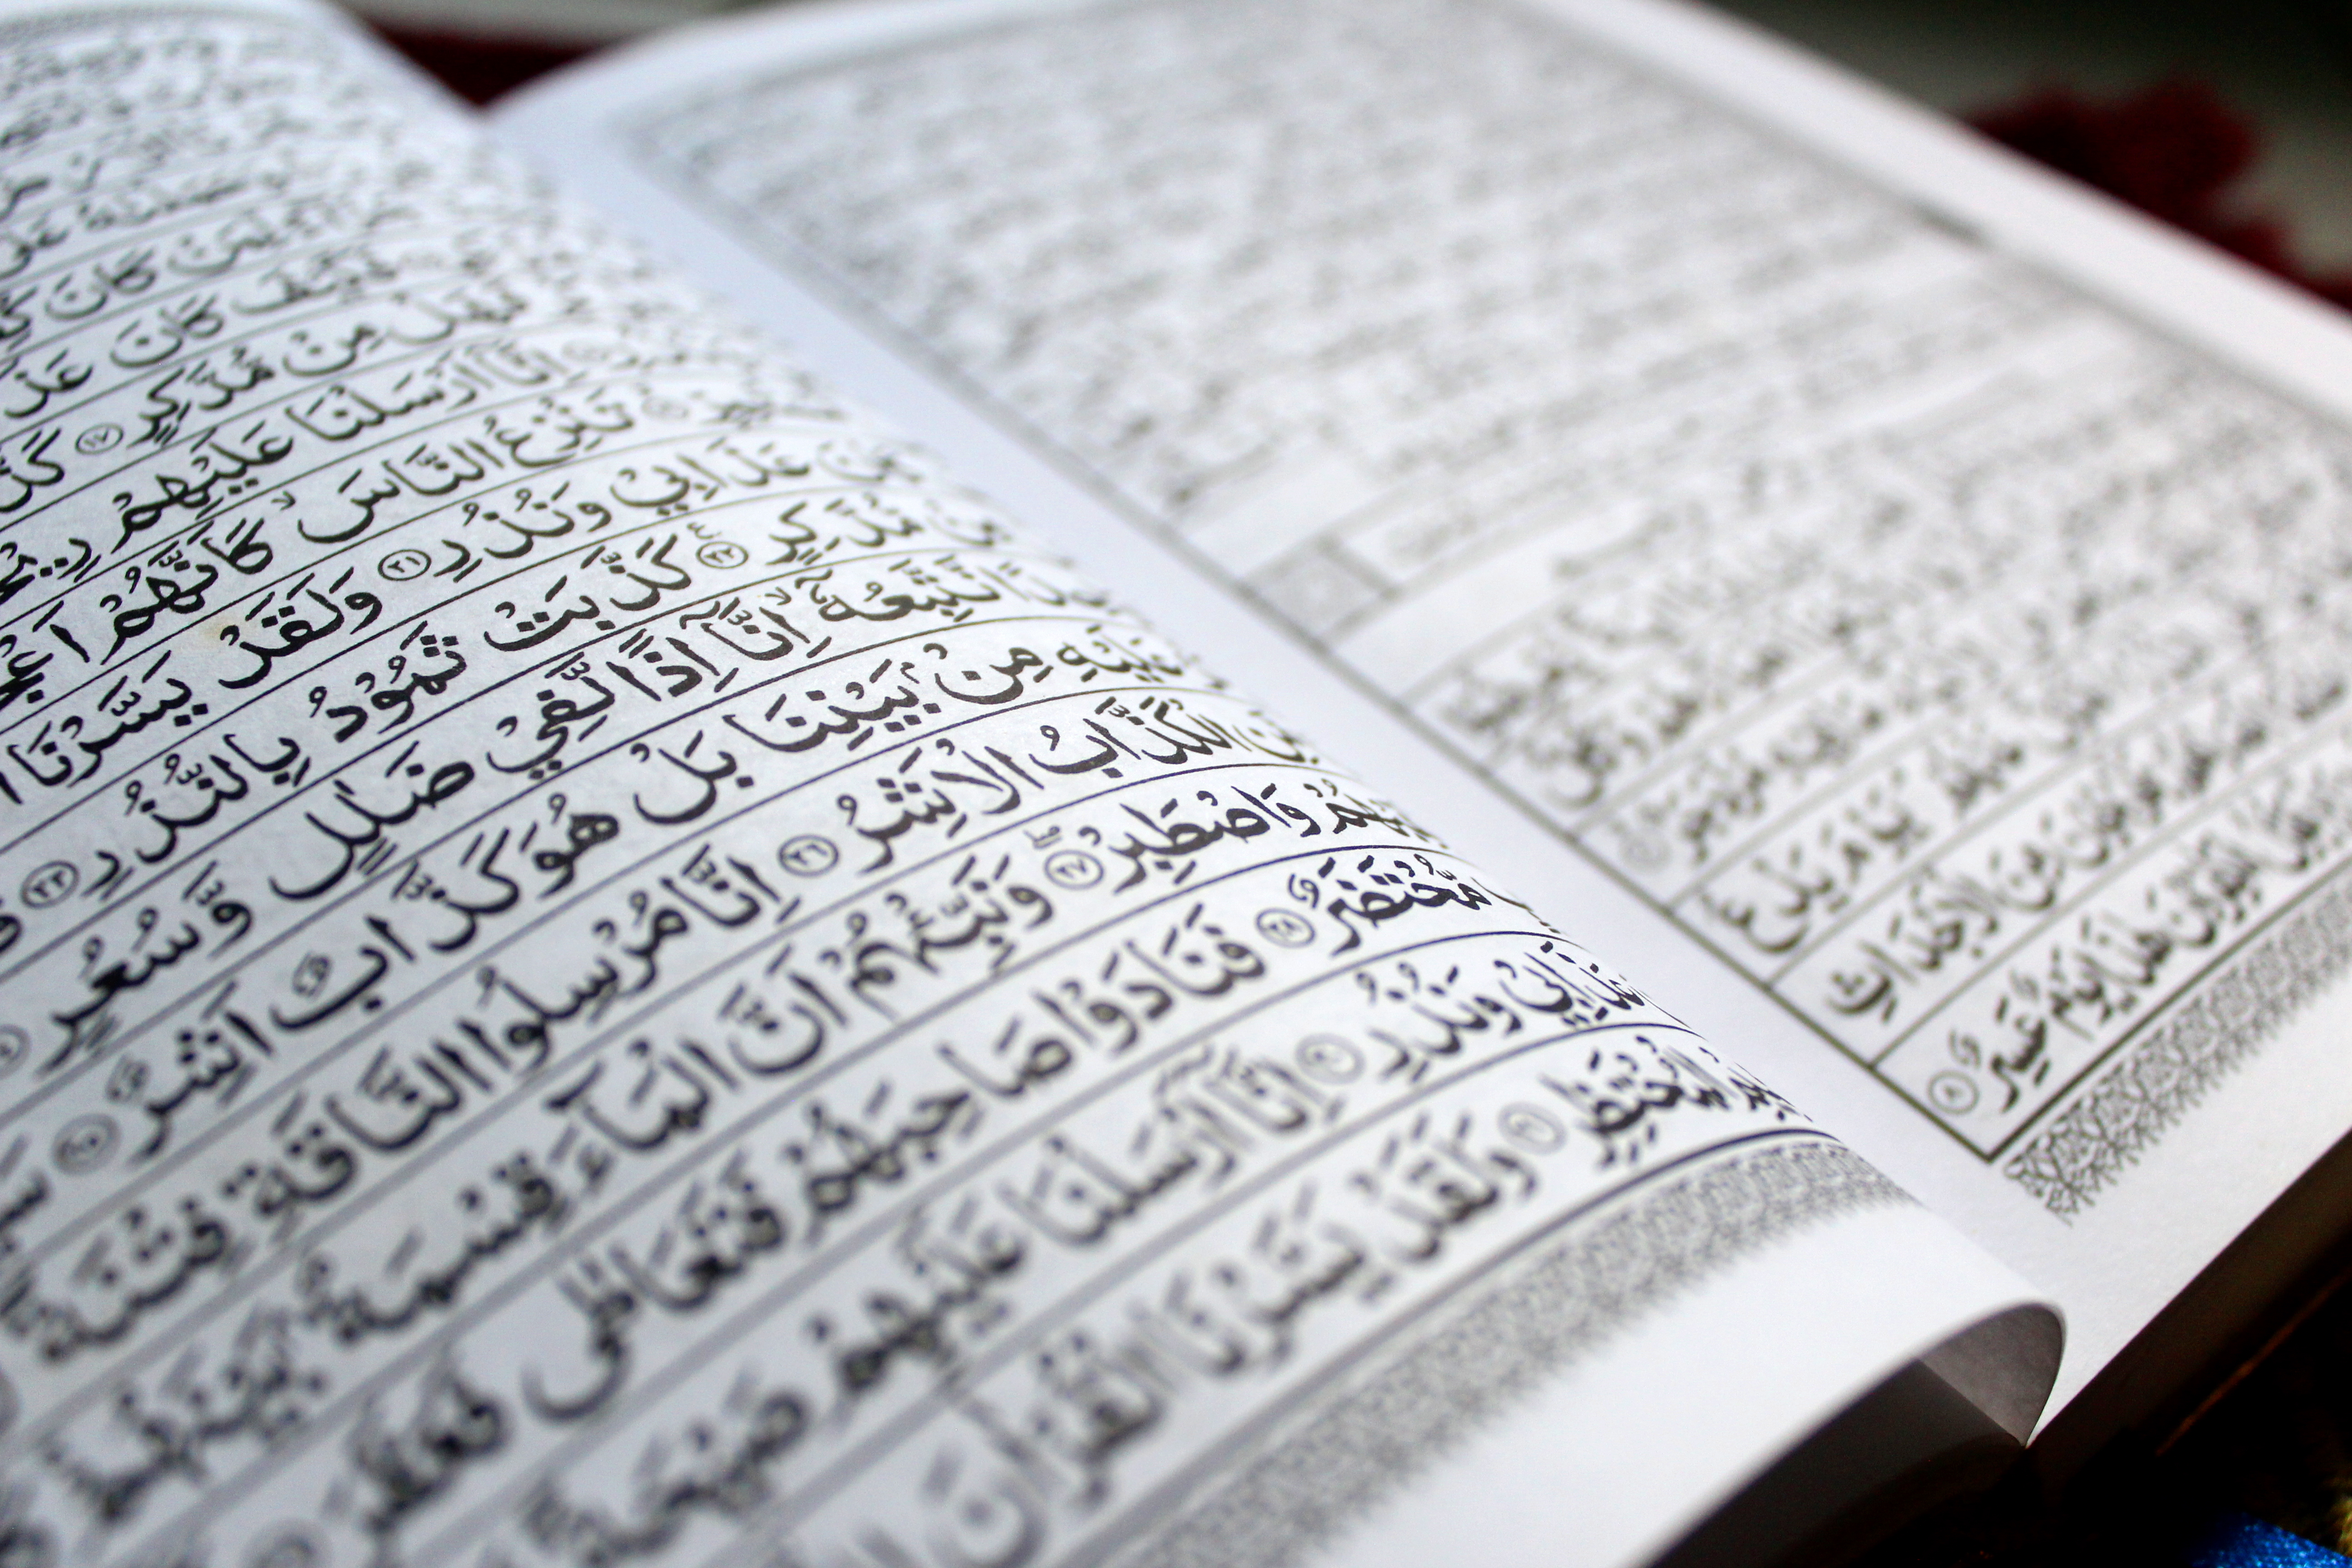
book, text, font, design, material, writing